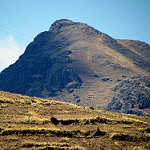
Label: mountain